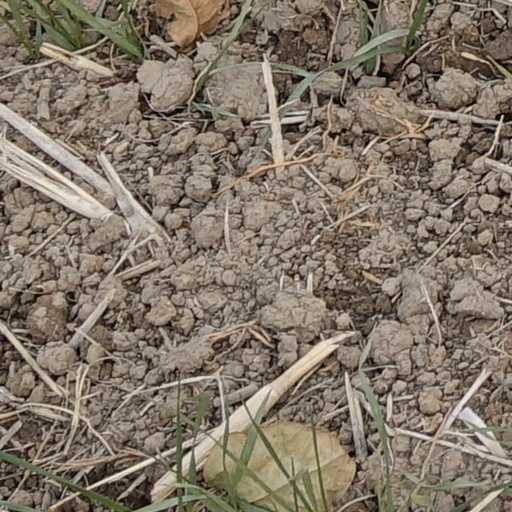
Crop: wheat